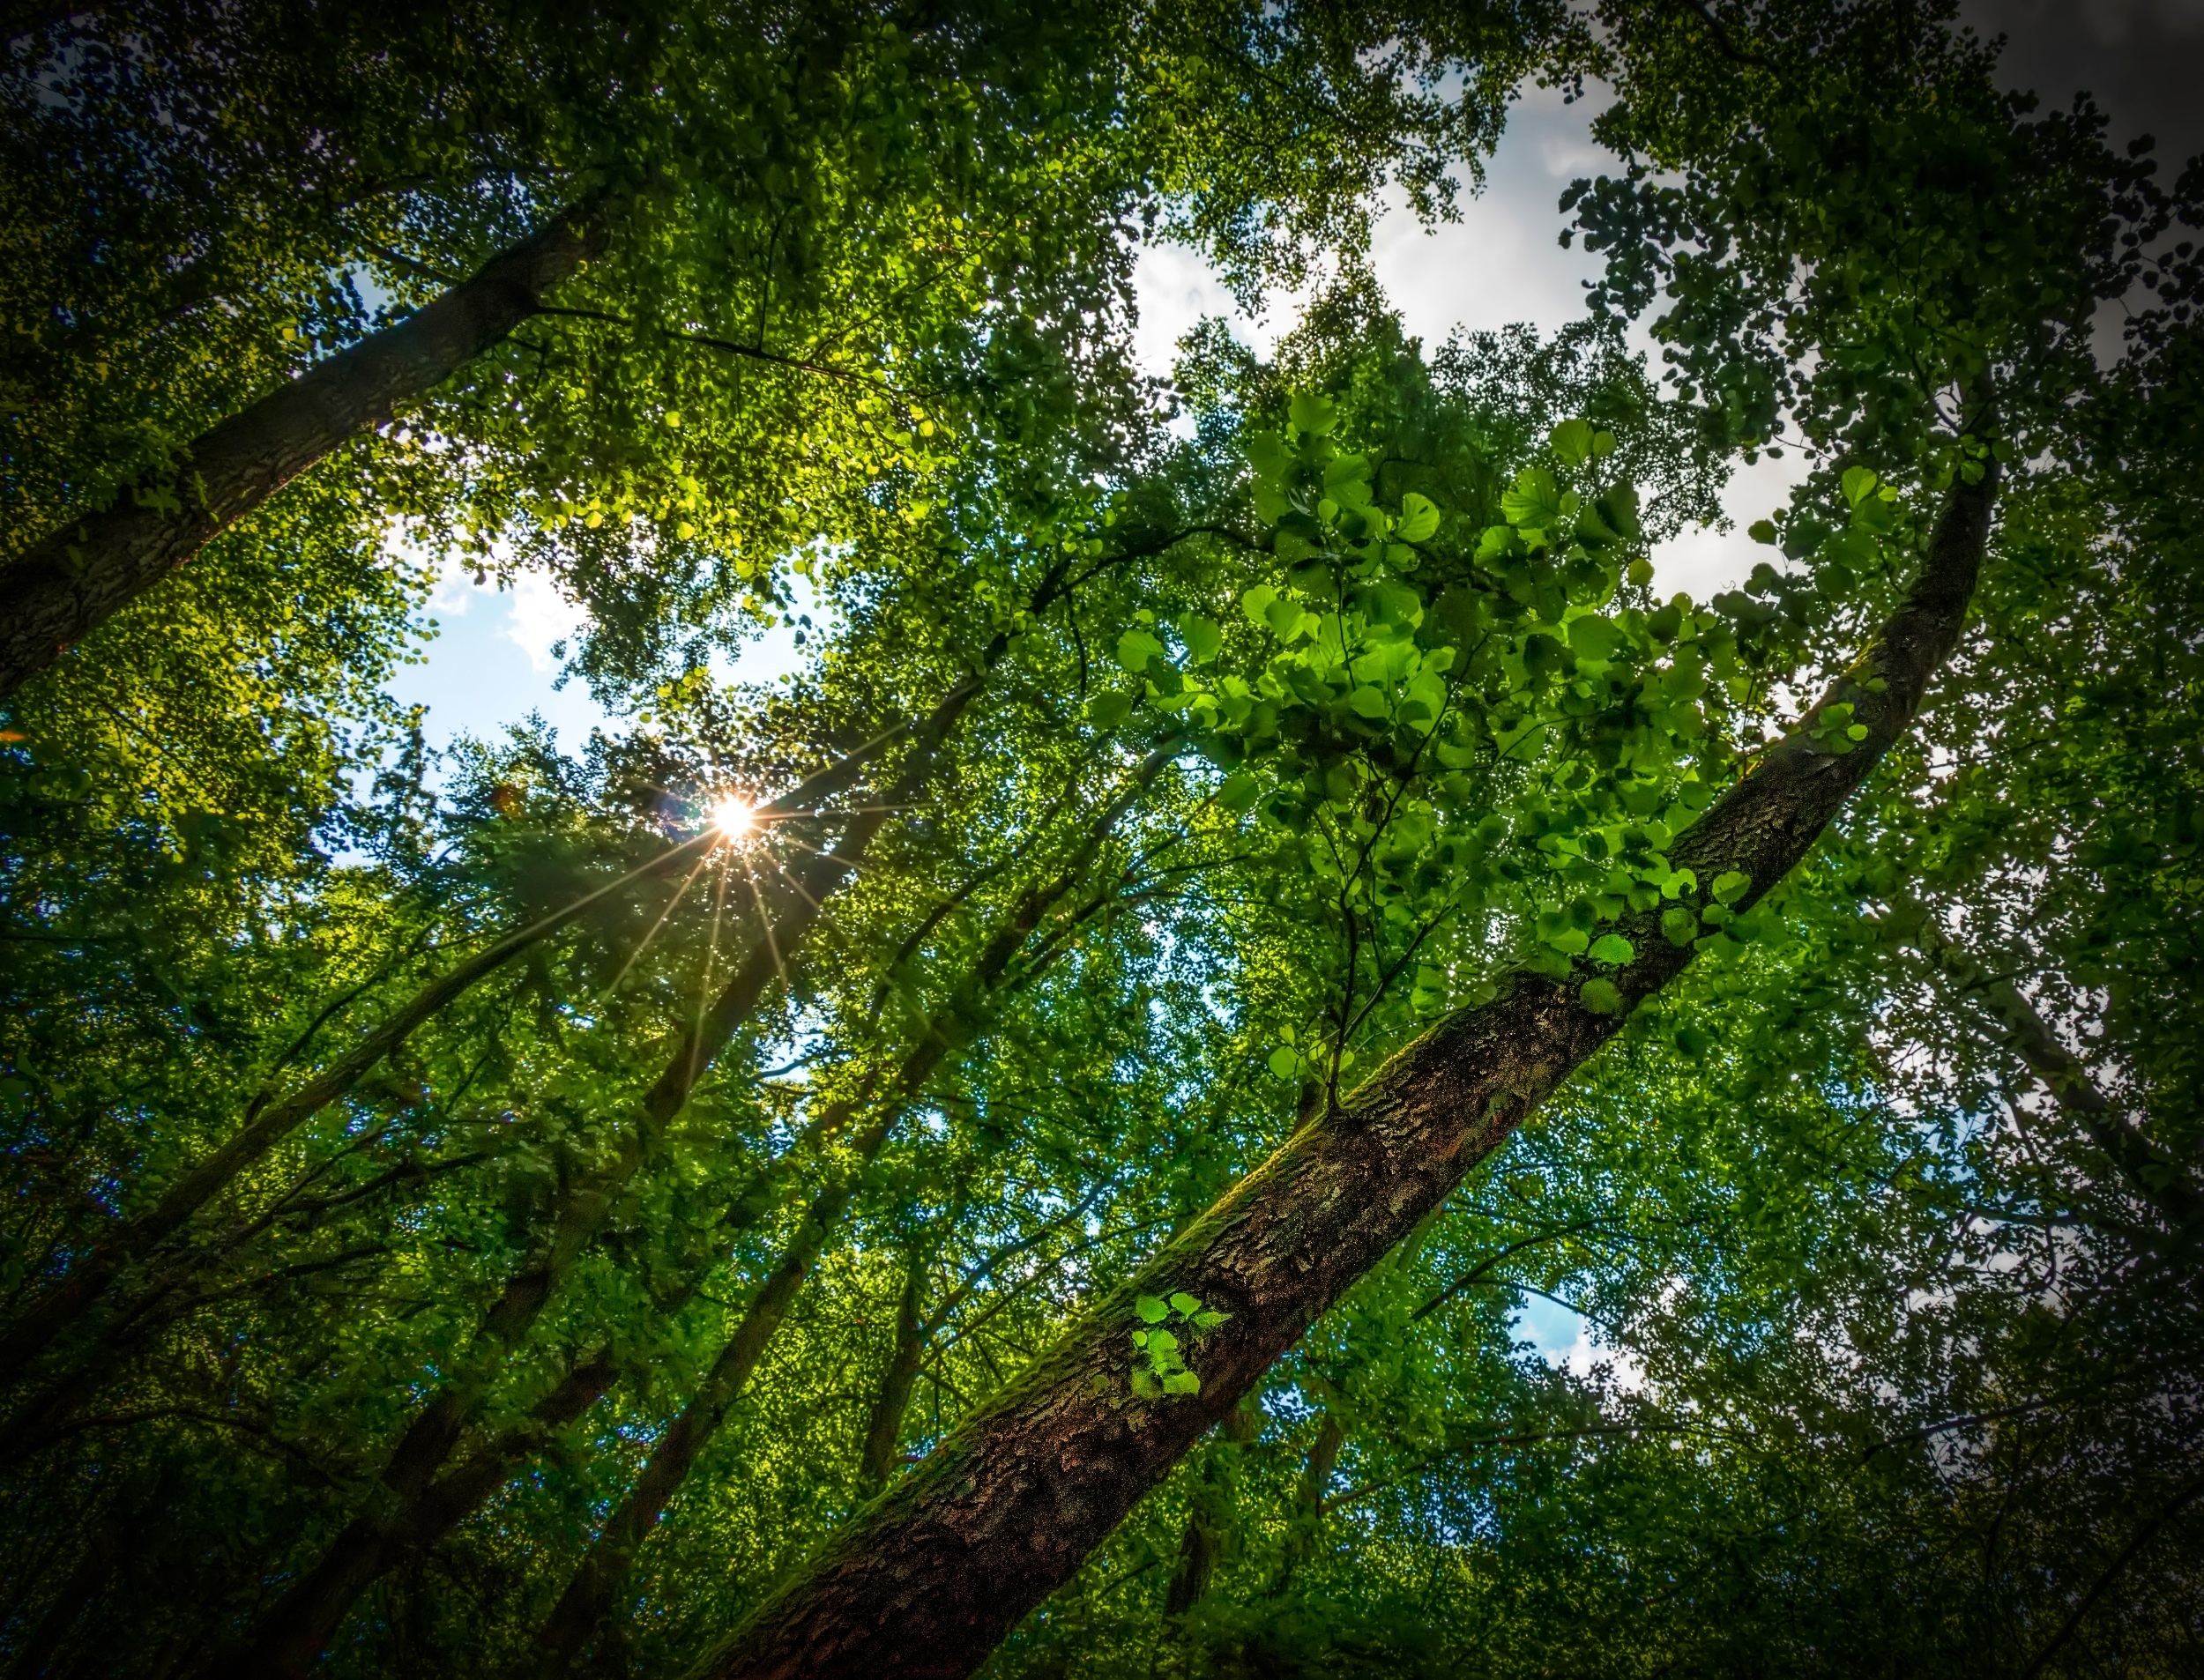
tree, nature, forest, branch, mountain, light, plant, sun, sunlight, leaf, flower, summer, foliage, green, jungle, autumn, botany, flora, vegetation, rainforest, deciduous, woodland, habitat, ecosystem, slovakia, in the woods, fi akovo, adherent, lu enec, omo ka, in up, on the tree, the penetration of light, biome, old growth forest, natural environment, woody plant